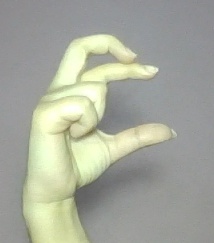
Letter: thal